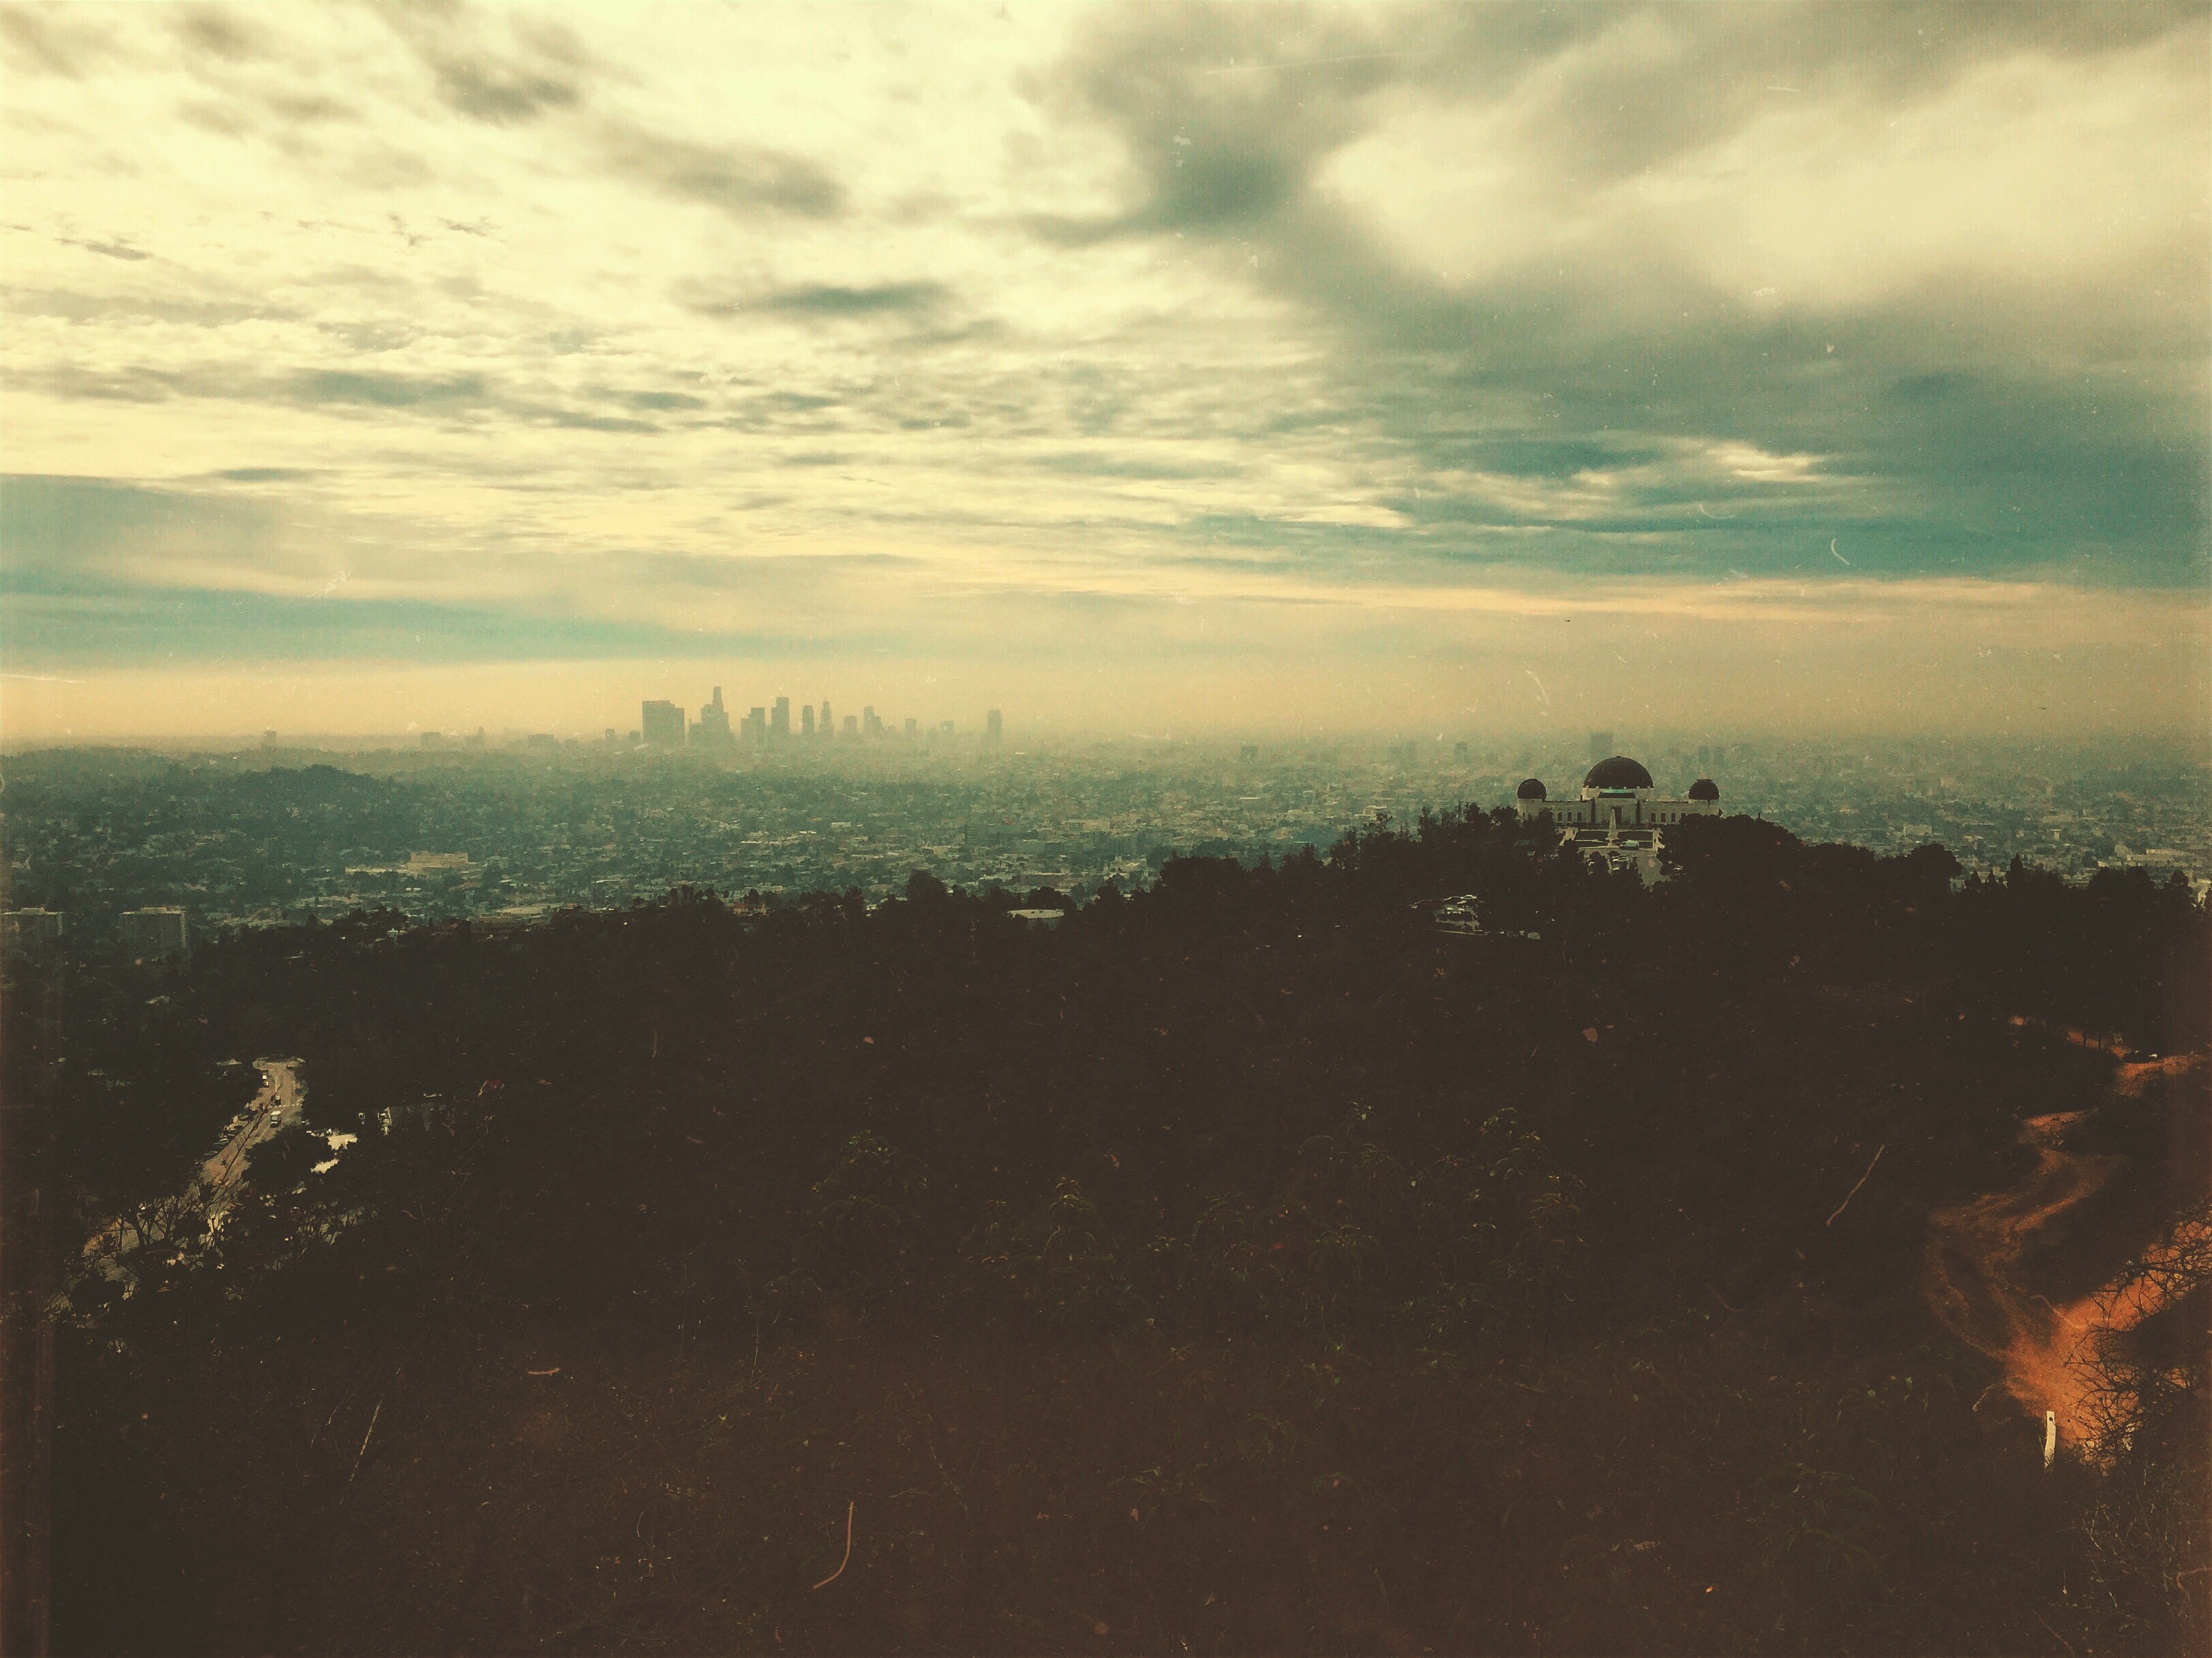
nature, horizon, mountain, cloud, sky, sun, sunrise, sunset, mist, sunlight, morning, hill, dawn, atmosphere, dusk, evening, reflection, weather, darkness, plain, meteorological phenomenon, atmospheric phenomenon, atmosphere of earth